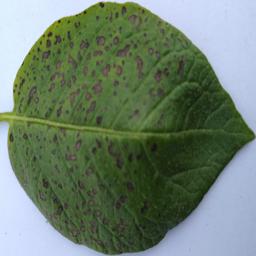
Etiqueta: Tizon_Temprano